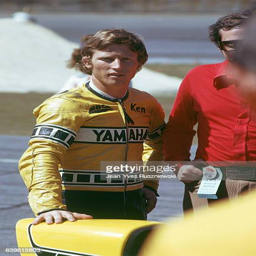
film actor in action on musical instrument manufacturing business